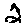
Label: 2